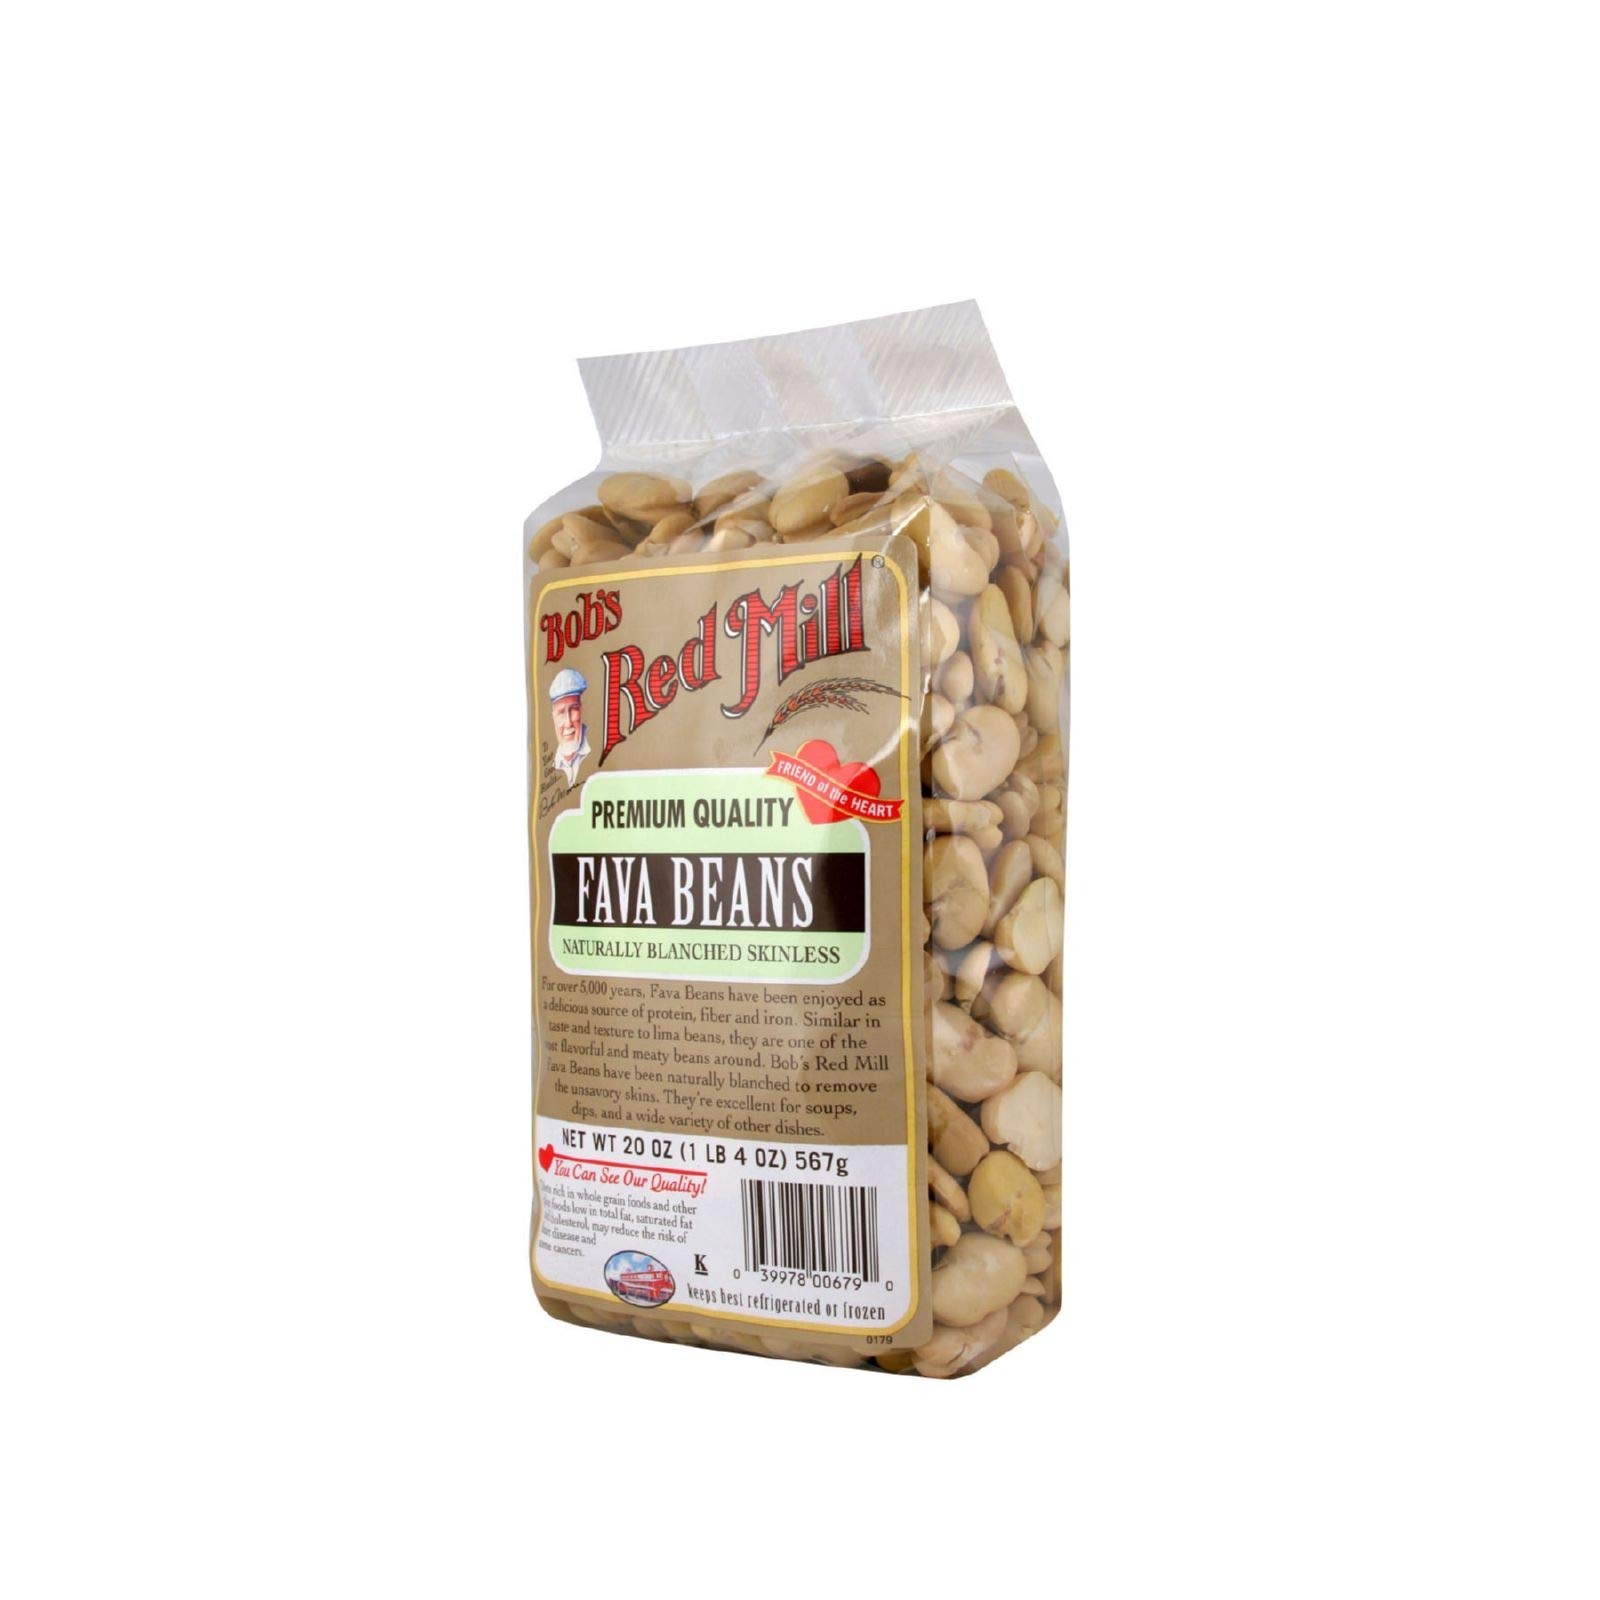
Item Name: Bob's Red Mill Fava Beans, 20 Ounce (Pack of 4)
Bullet Point: 20 Ounces
Value: 80.0
Unit: Ounce

Price: 36.02